Jenny Frison

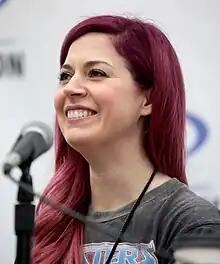
Frison at WonderCon 2023

Jenny Frison is an American comic book cover artist. Her interest in comics began with a Wonder Woman storybook she enjoyed as a young girl. She majored in illustration at Northern Illinois University before attending The Kubert School of Art. During school, she decided she wanted to focus on cover art and quit before her third year to teach herself. She met writer Tim Seeley, who asked her to draw a cover for "Hack/Slash" after he looked at her website. The two became friends, and they now share a work space at Four Star Studios in Chicago, Illinois.